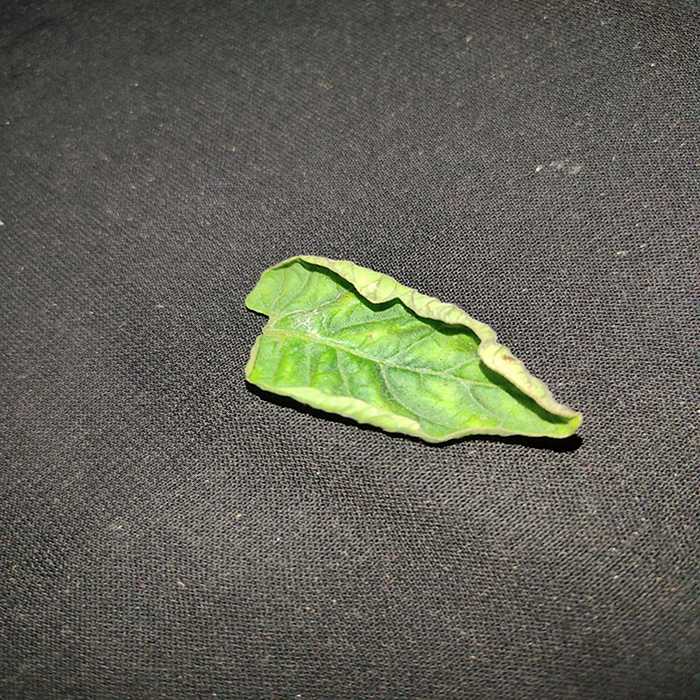
Plant: Tomato
Label: Tomato leaf curl virus